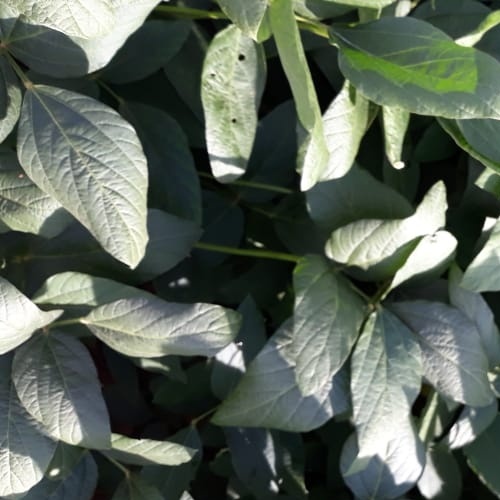
Label: Diabrotica_speciosa